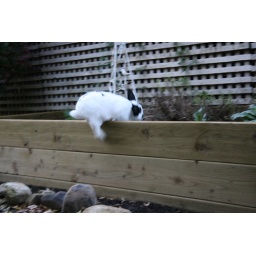
Jilly; I haven't dug a tunnel in this flower bed in a while.